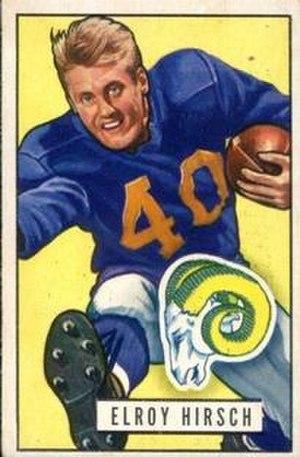
Elroy Leon « Crazylegs » Hirsch, né le 17 juin 1923 à Wausau et mort le 28 janvier 2004 à Madison, est un américain, acteur et joueur de football américain.